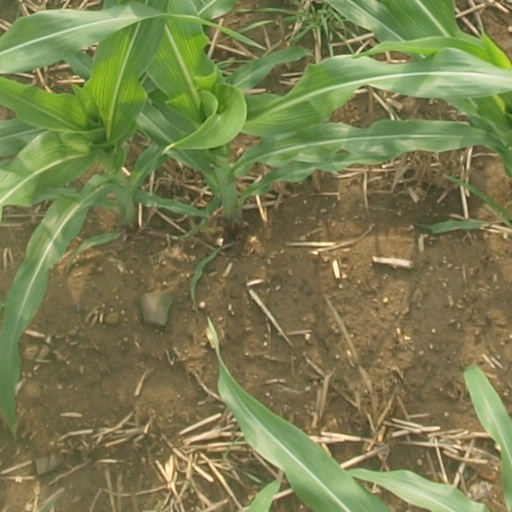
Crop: maize; corn